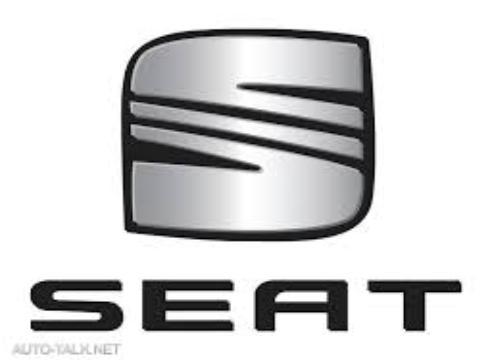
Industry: Transportation